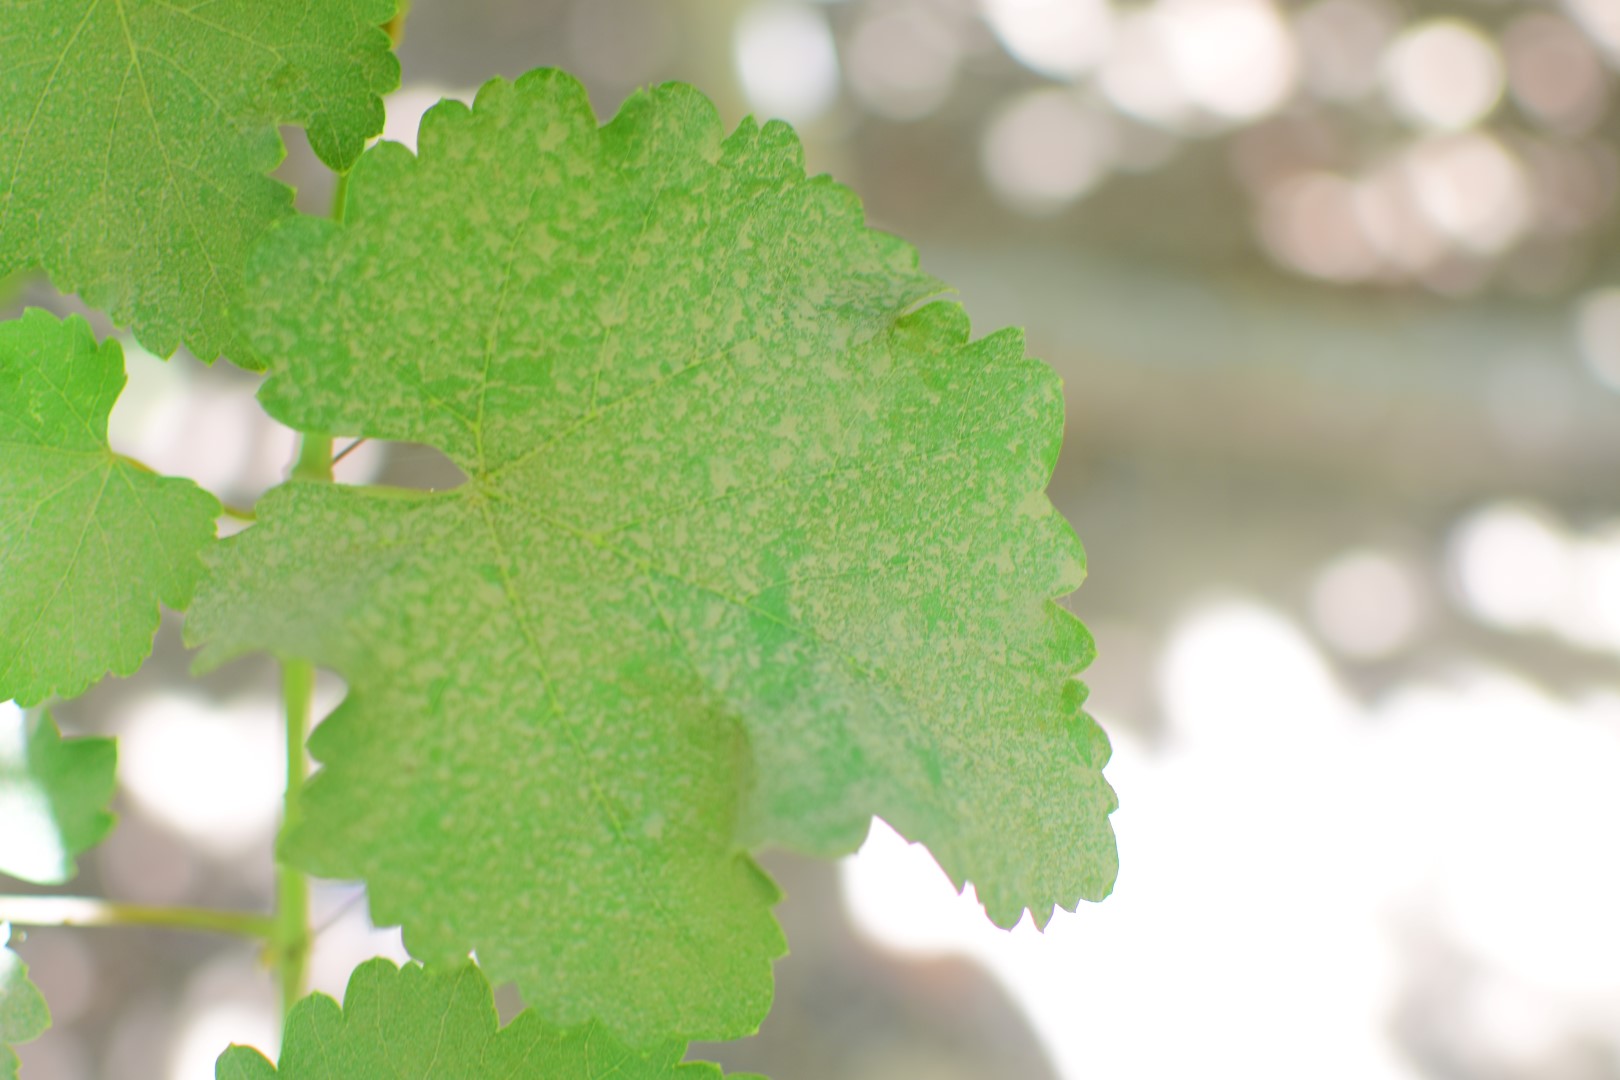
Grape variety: Frinsi